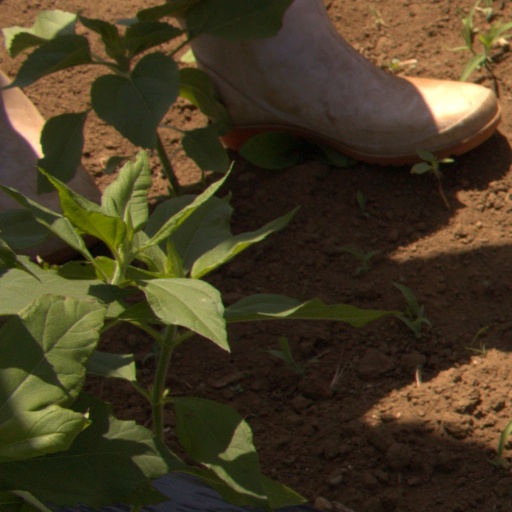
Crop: Jerusalem artichoke